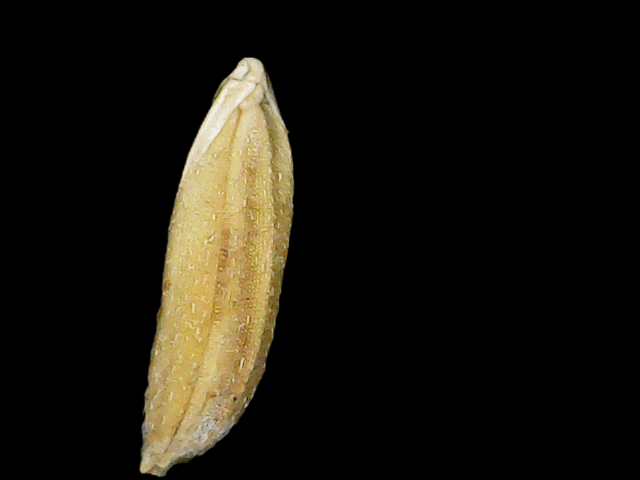
Rice variety: Binadhan21